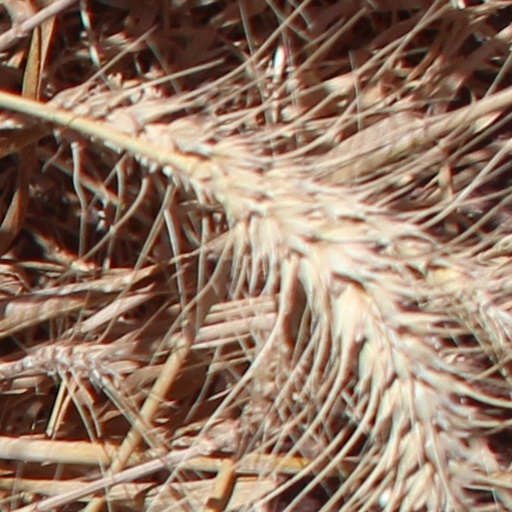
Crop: wheat